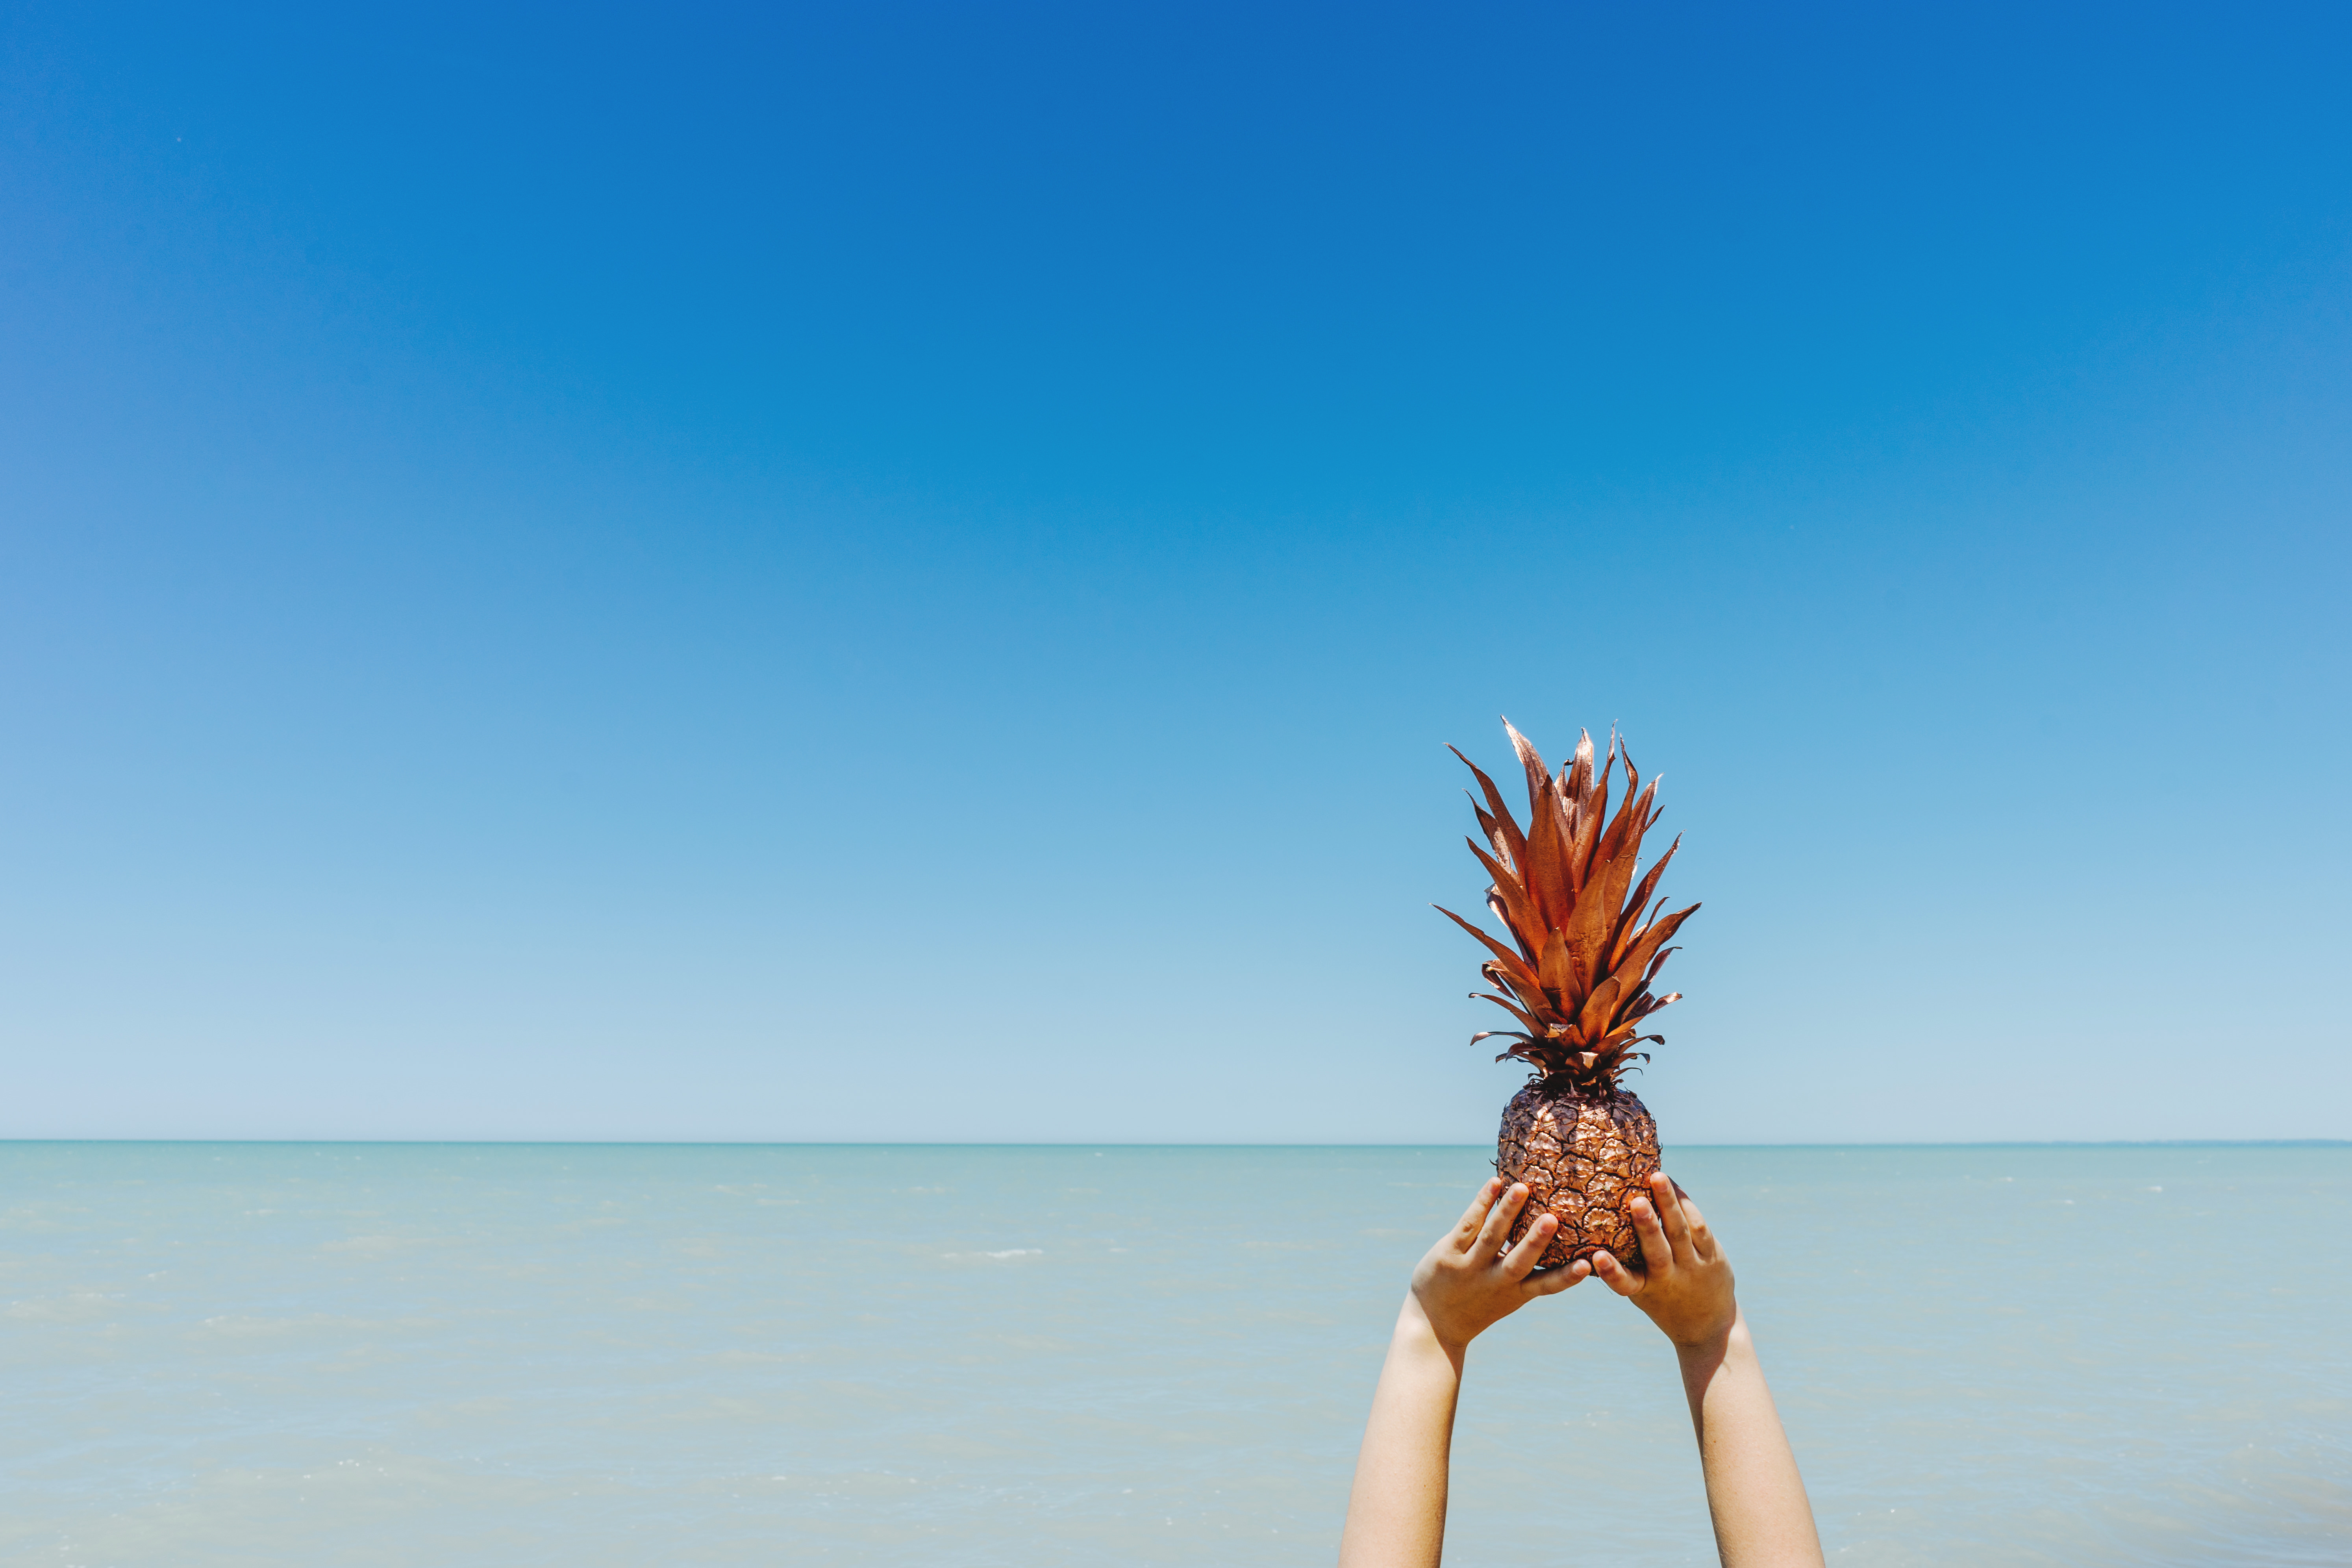
hand, beach, sea, water, nature, sand, ocean, horizon, sky, fruit, sunlight, summer, vacation, seascape, blue, seashore, pineapple, outdoors, hands, arecales